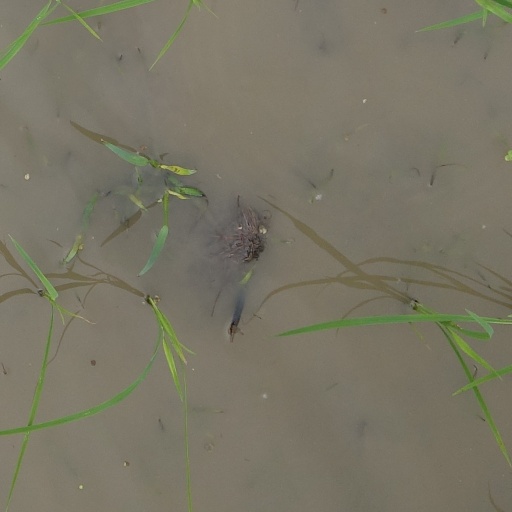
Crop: rice